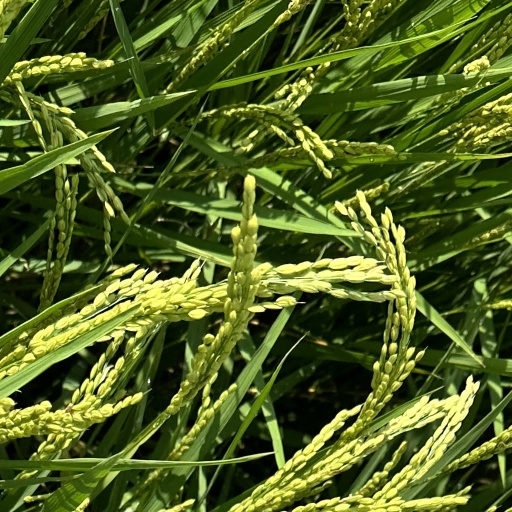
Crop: rice